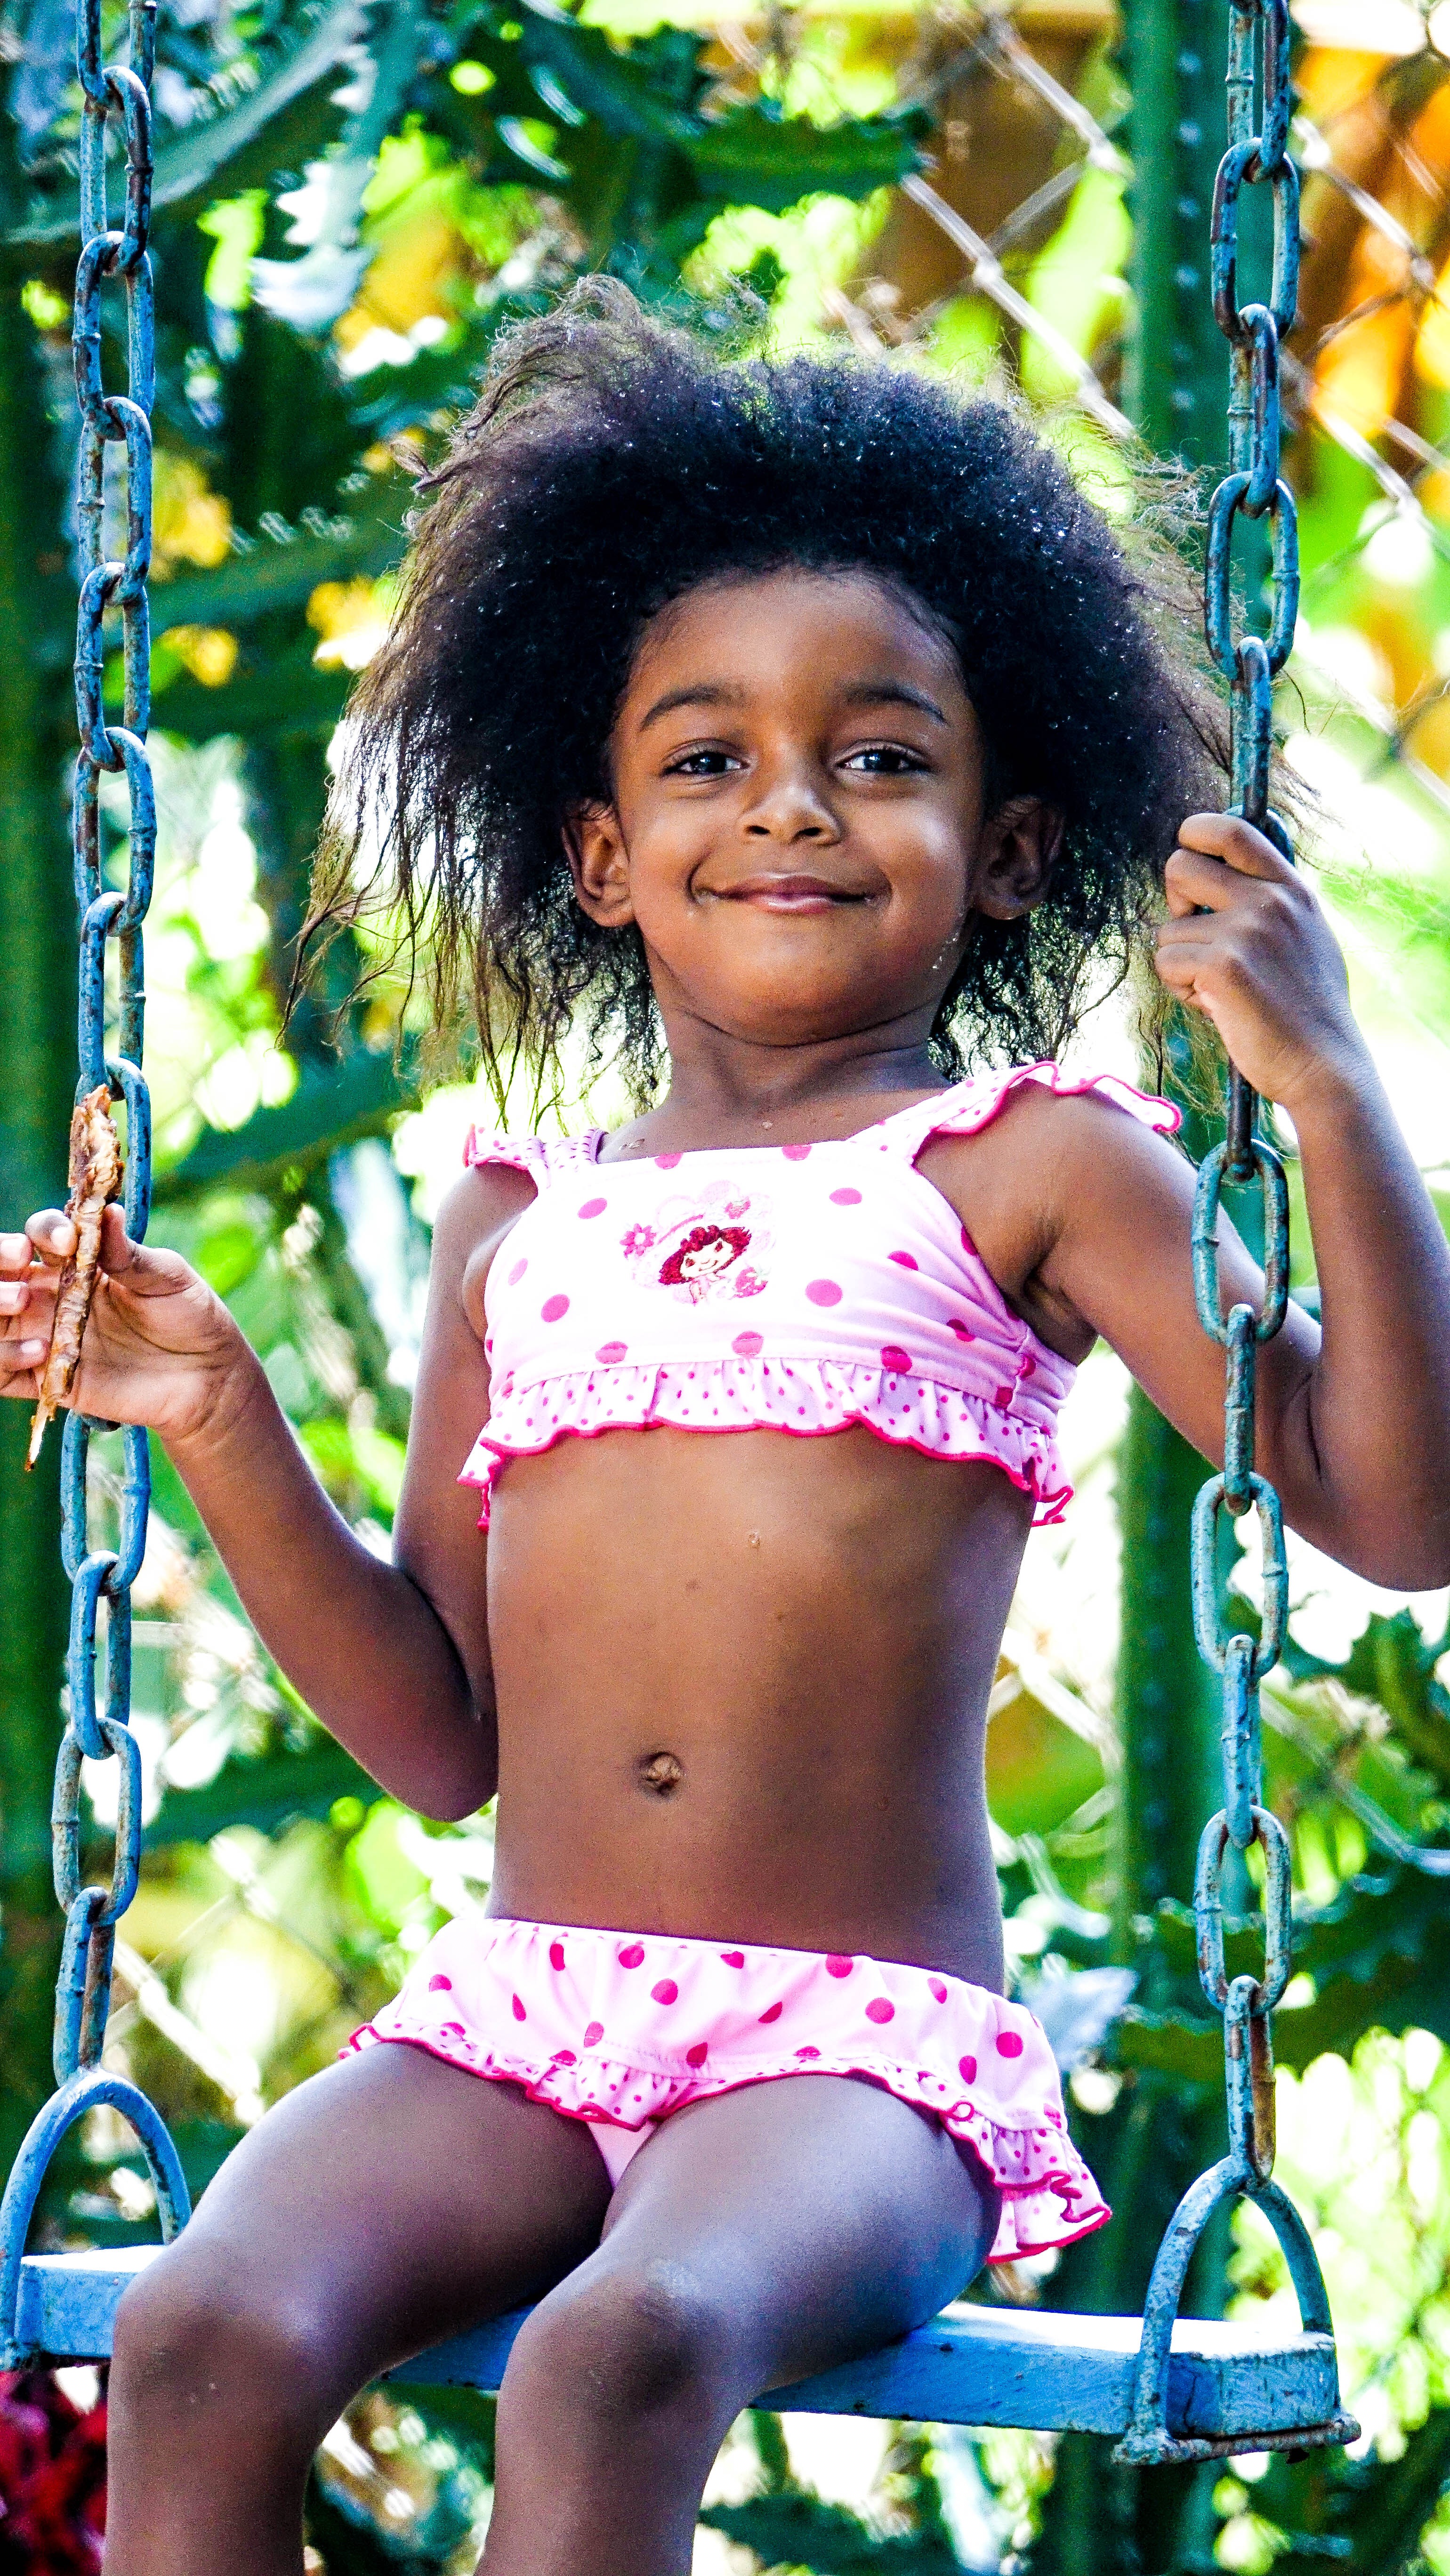
nature, person, people, girl, play, chain, trunk, vacation, jungle, child, childhood, swing, human body, tribe, face, children, fun, happy, playground, beauty, joy, image, abdomen, photo shoot, game device, see saw, children's playground, courageous, swing device